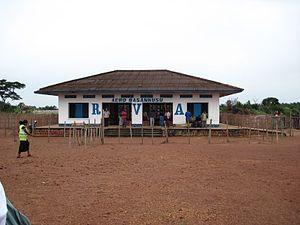
Basankusu est une localité de l'ouest de la République démocratique du Congo, chef-lieu du territoire de Basankusu, dans la province de l'Équateur. Basankusu est le siège du diocèse de Basankusu. La localité fait aussi partie du secteur de Basankusu.